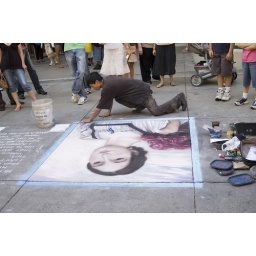
on the blue border he'll draw in cracks to make it look like the picture was etched into the ground